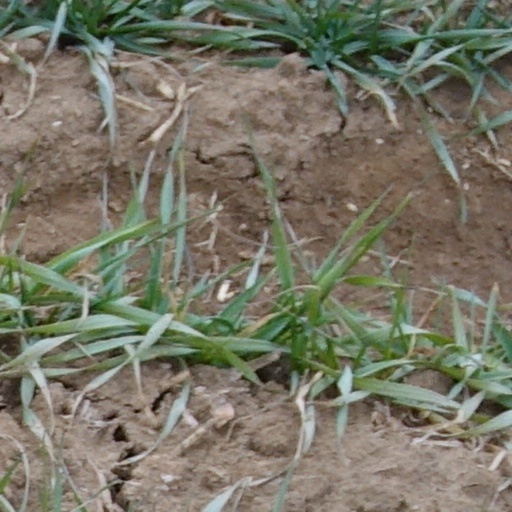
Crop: wheat